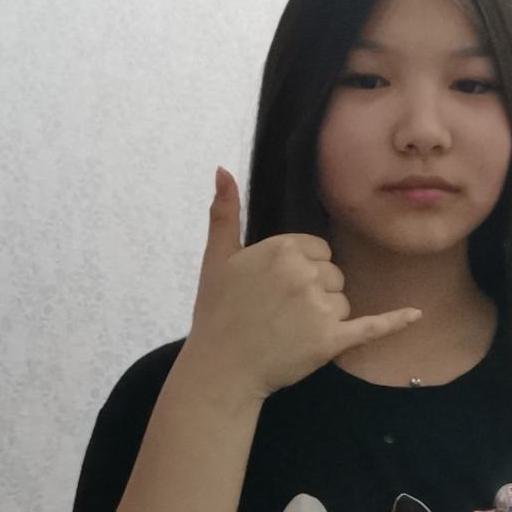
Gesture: call